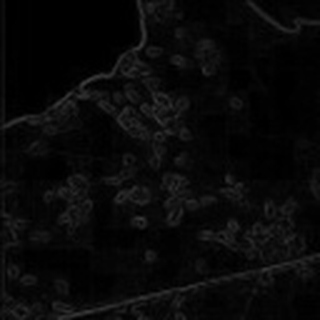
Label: cotton_bacterial_blight